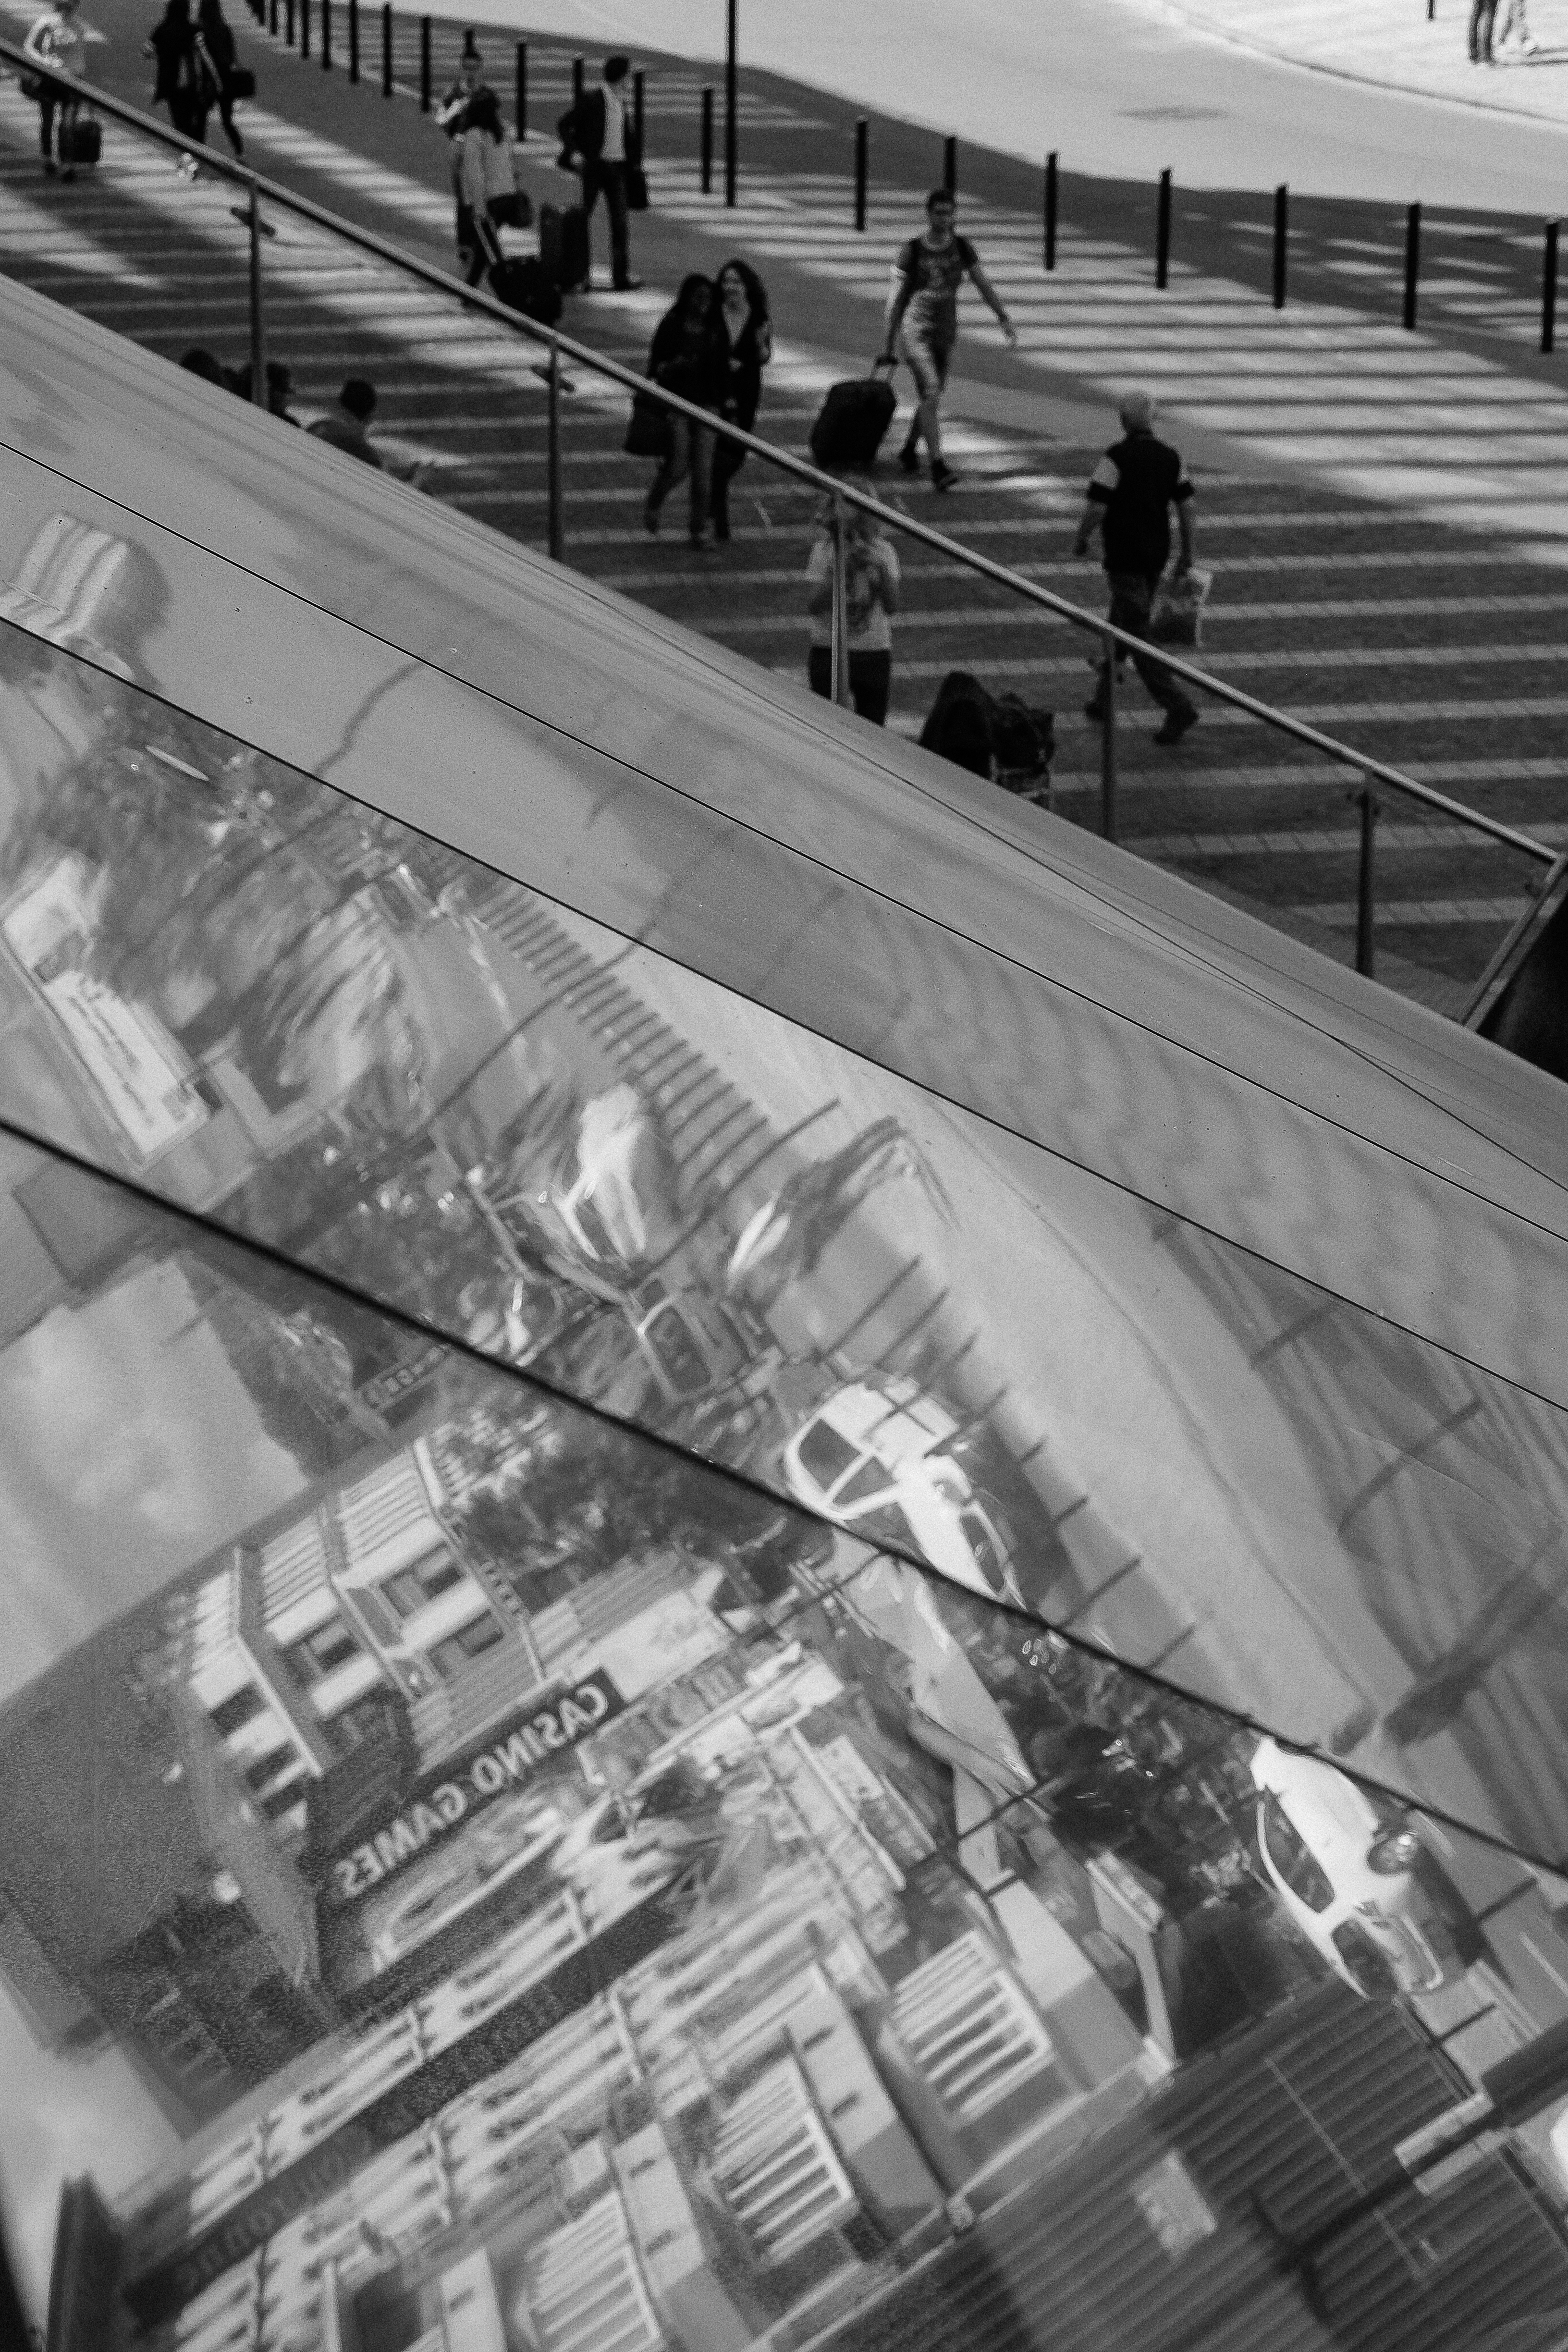
black and white, white, roof, vehicle, black, monochrome, colour, symmetry, photograph, bahnhof, farbe, heritage, shape, architektur, dach, liege, struktur, kulturerbe, mobility, erbe, geb ude, mobilit t, liegeguillemins, luttich, monochrome photography